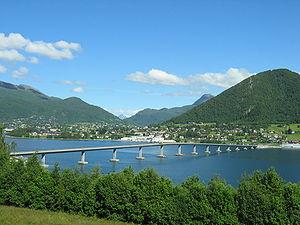
La longueur d'un pont ou d'un viaduc est mesurée entre culées, c'est-à-dire entre extrémités. Un ouvrage d'art est dit non courant dès que sa longueur dépasse 100 mètres. Il est dit exceptionnel lorsque celle-ci dépasse 500 mètres. Cet article présente la liste des ponts et viaducs de Norvège dont la longueur est supérieure ou égale à 500 mètres.